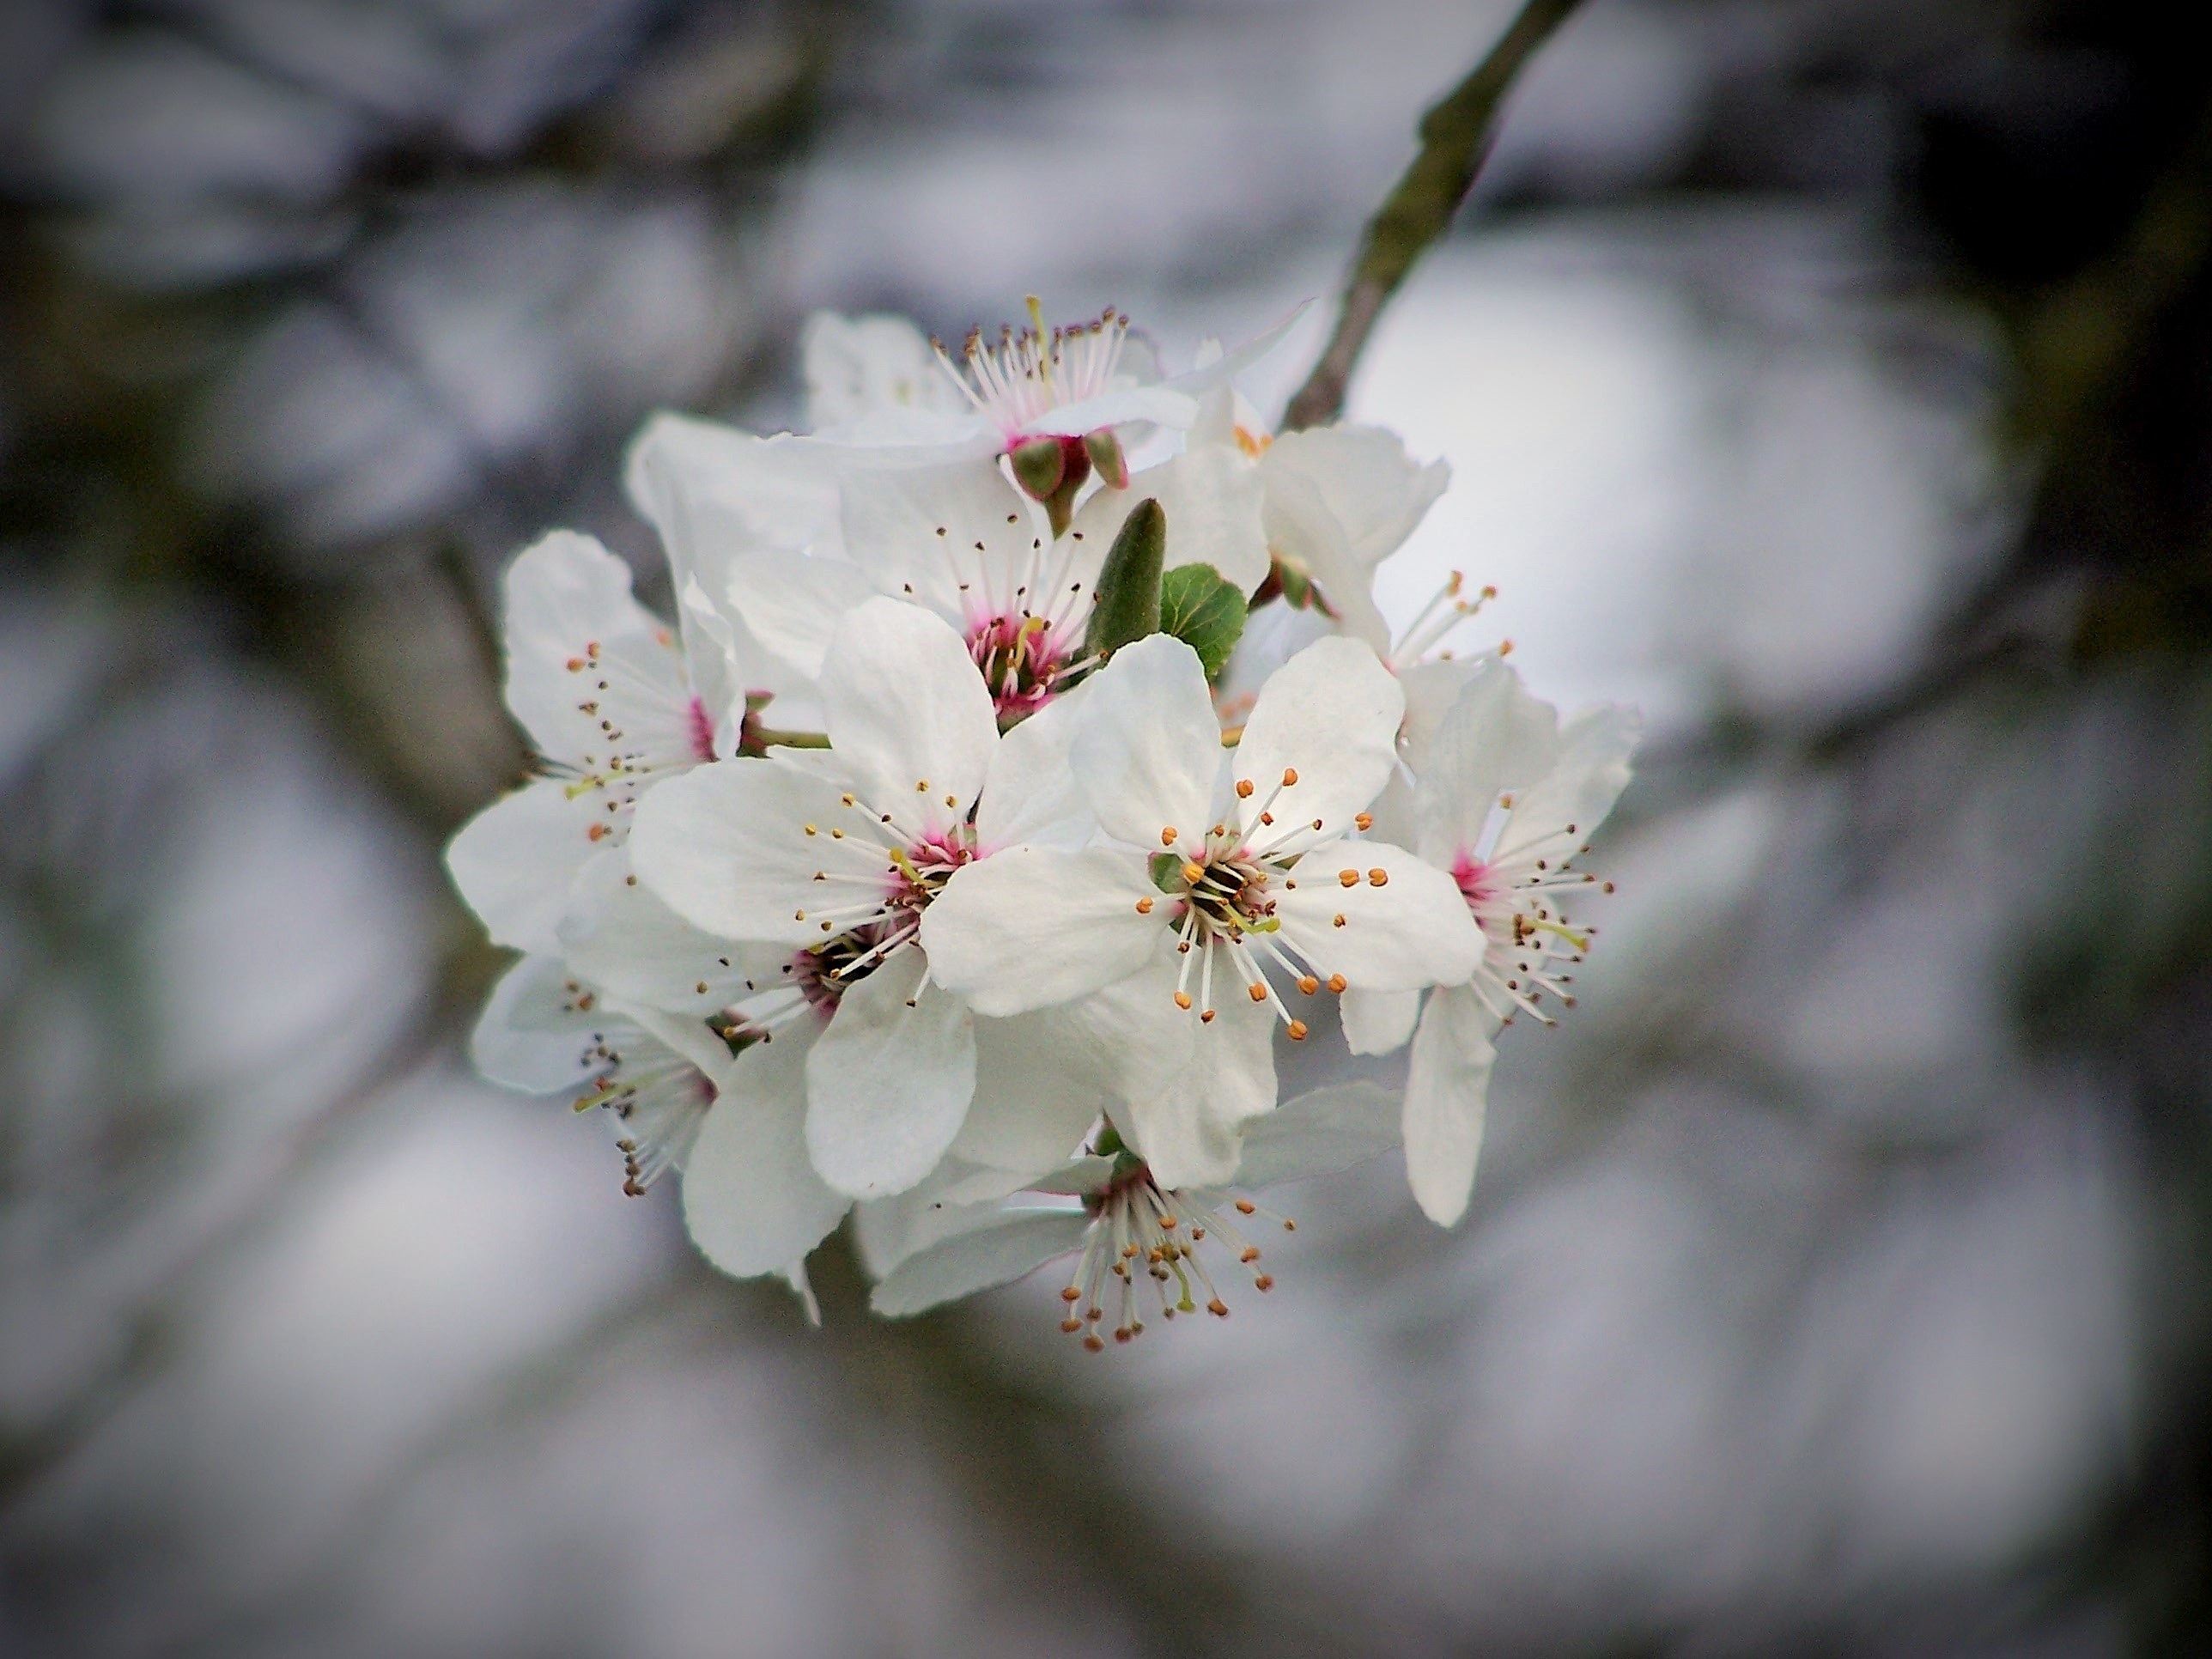
tree, nature, branch, blossom, plant, white, flower, petal, spring, produce, flora, cherry blossom, close up, plum, fruit tree, flowering, cherry, macro photography, flowering plant, rose family, cherry blossoms